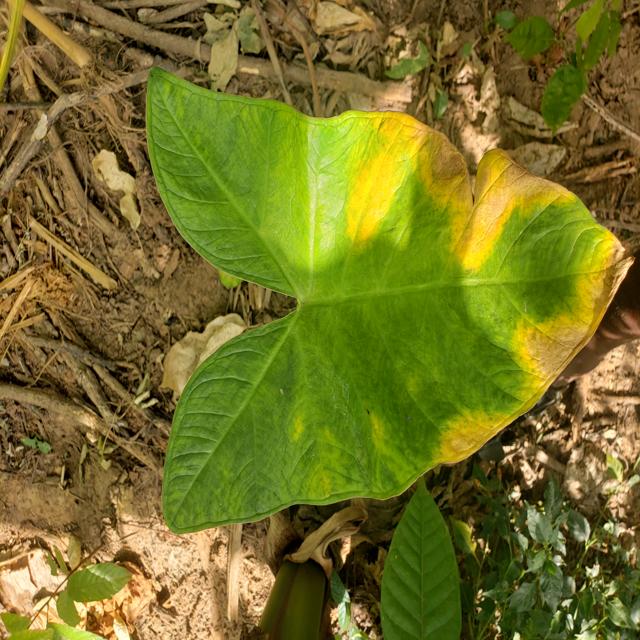
Label: Early_Blight